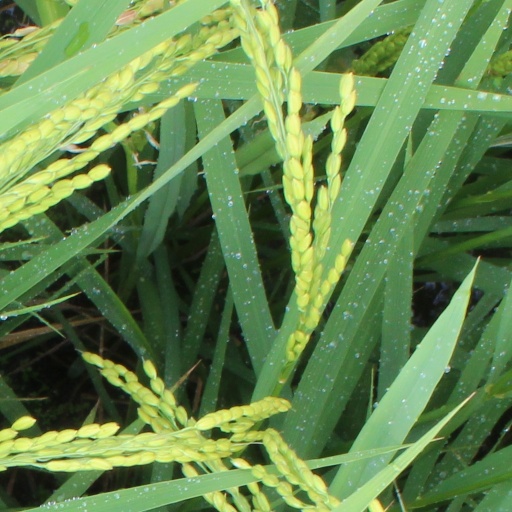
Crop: rice